Stefano Lentini

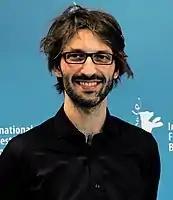
Lentini at the 63rd Berlin International Film Festival in 2013

Stefano Lentini (born 26 November 1974) is an Italian composer based in Rome. He has extensively composed and produced music for film, television, and theatre, working across a wide range of genres.